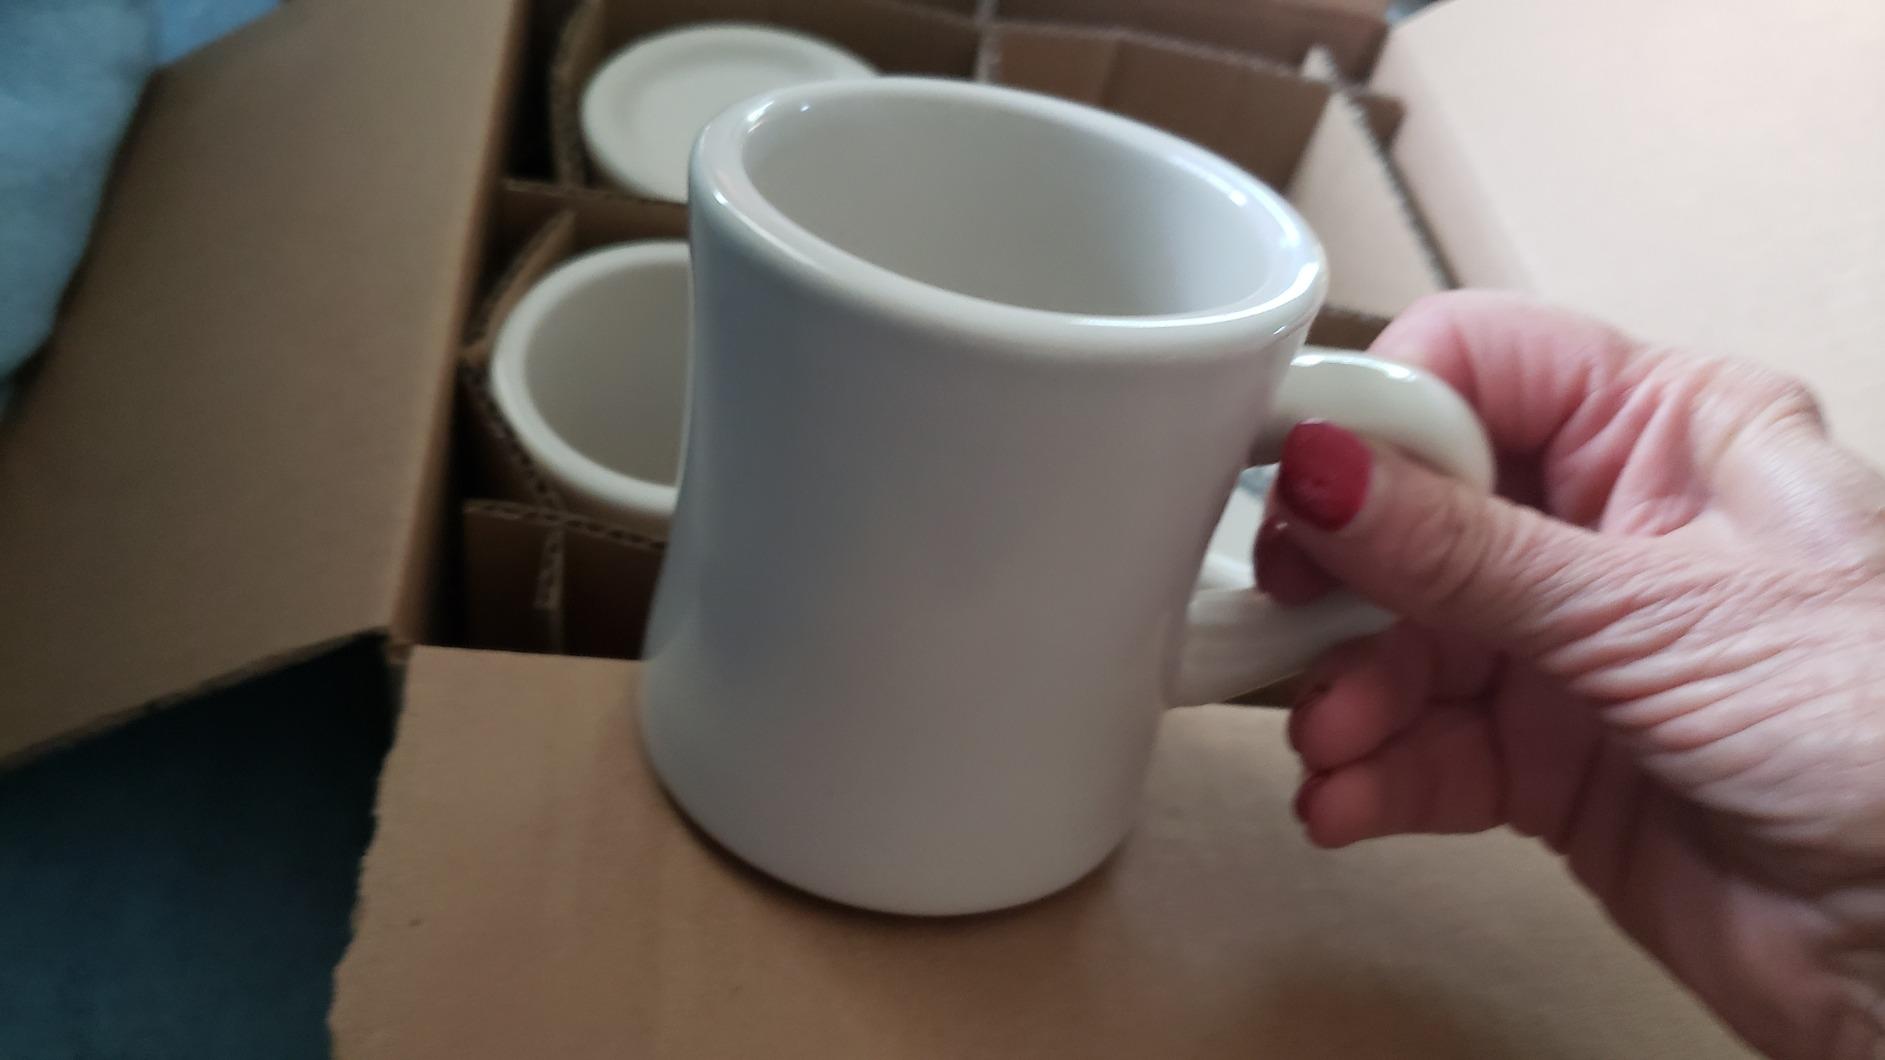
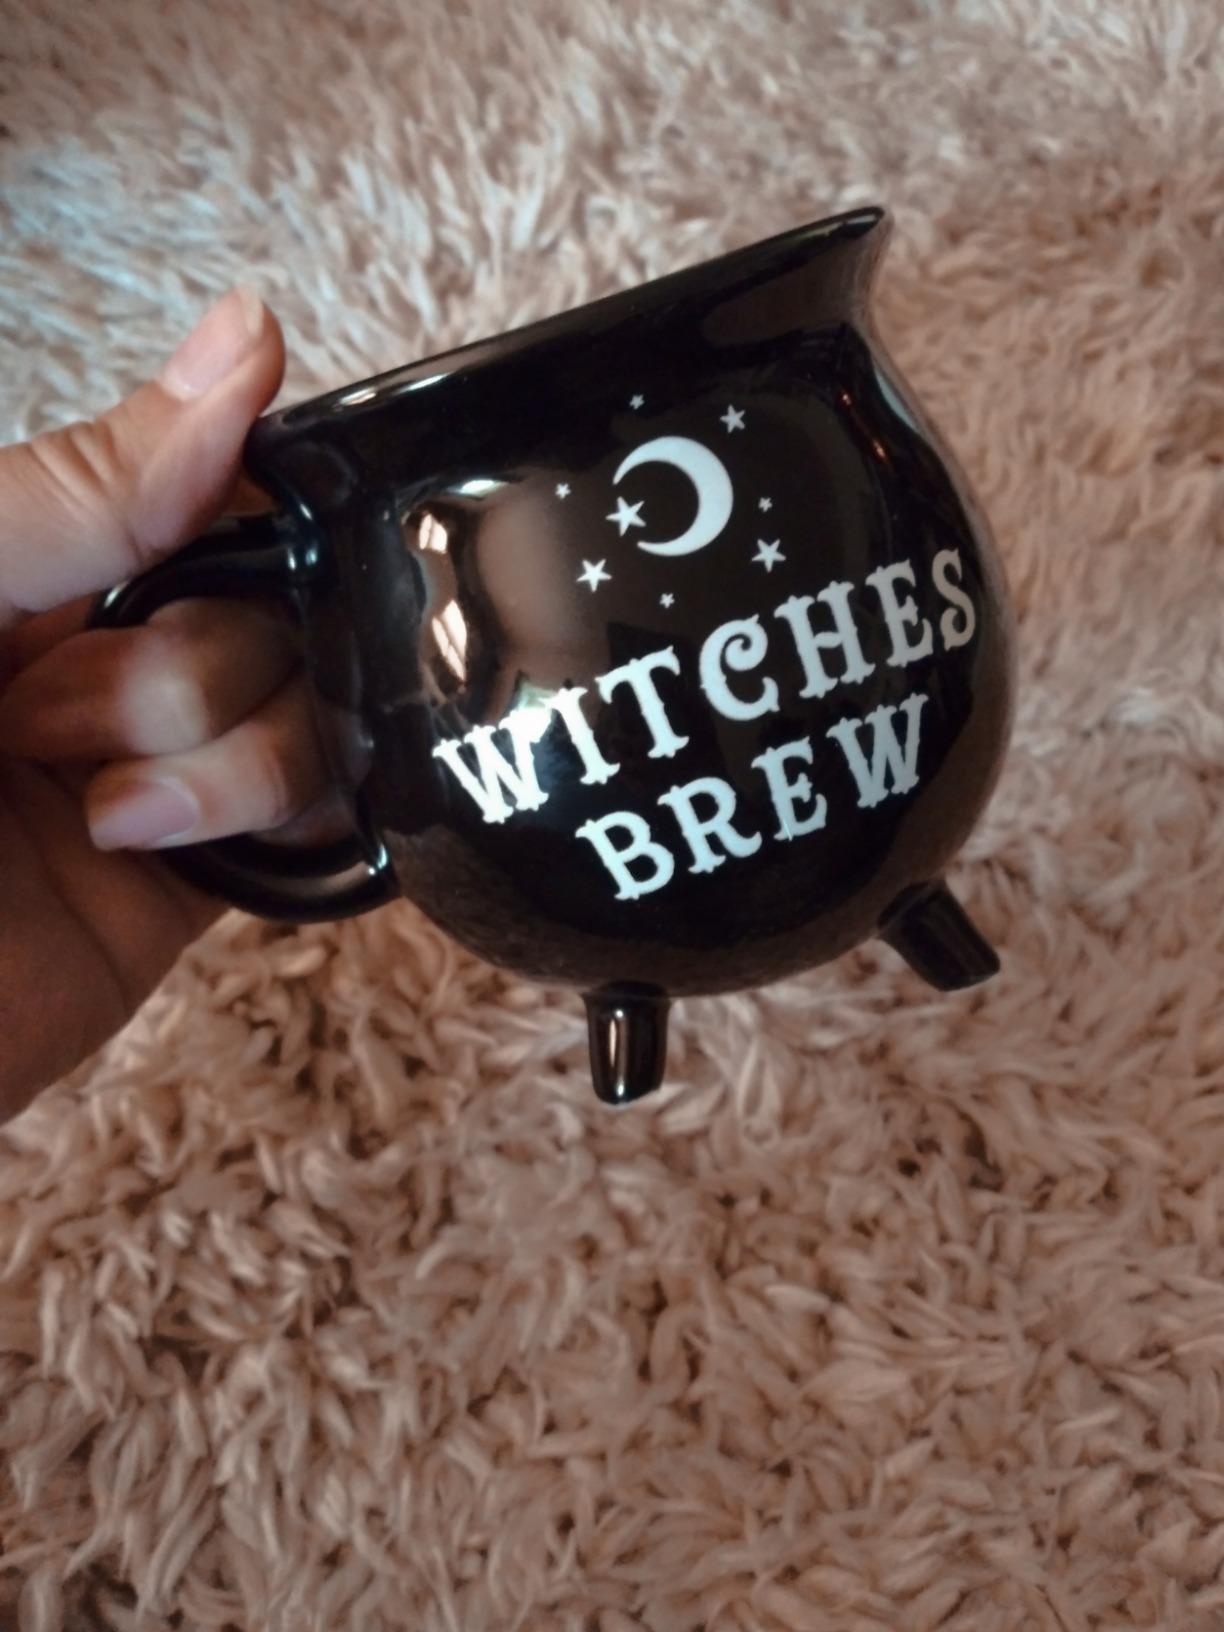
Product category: items_mug
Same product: no